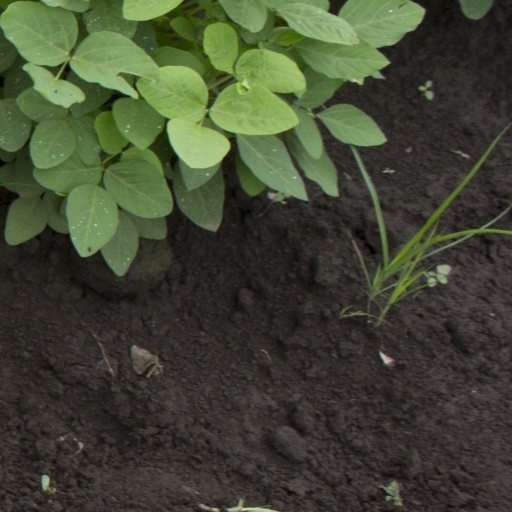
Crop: soybean